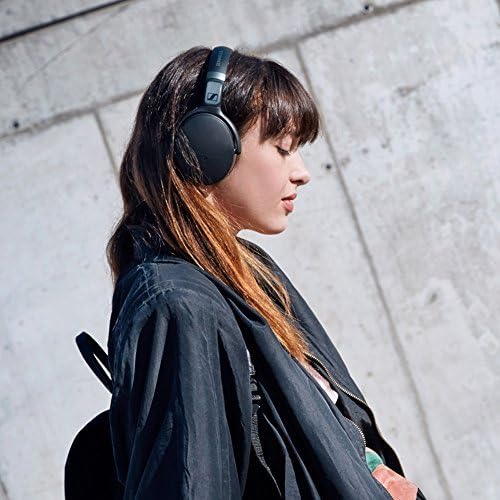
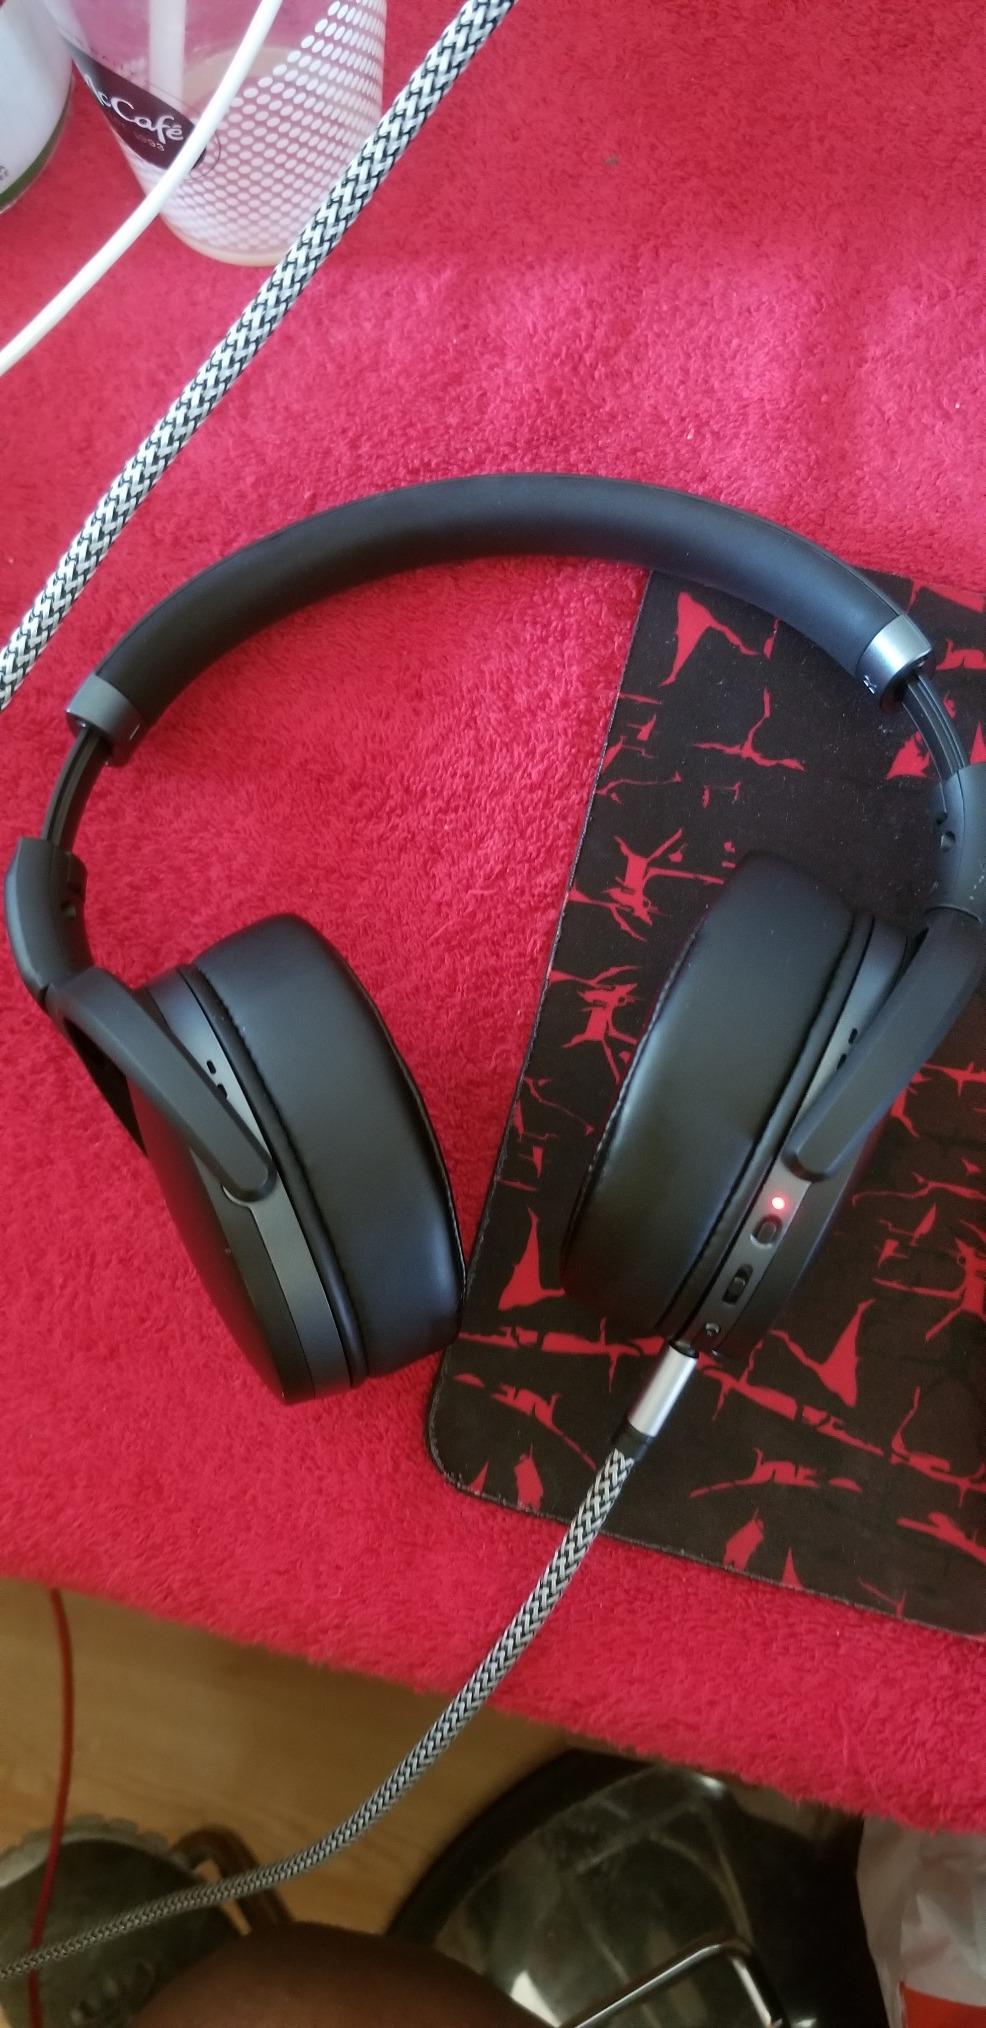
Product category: headphones
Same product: yes